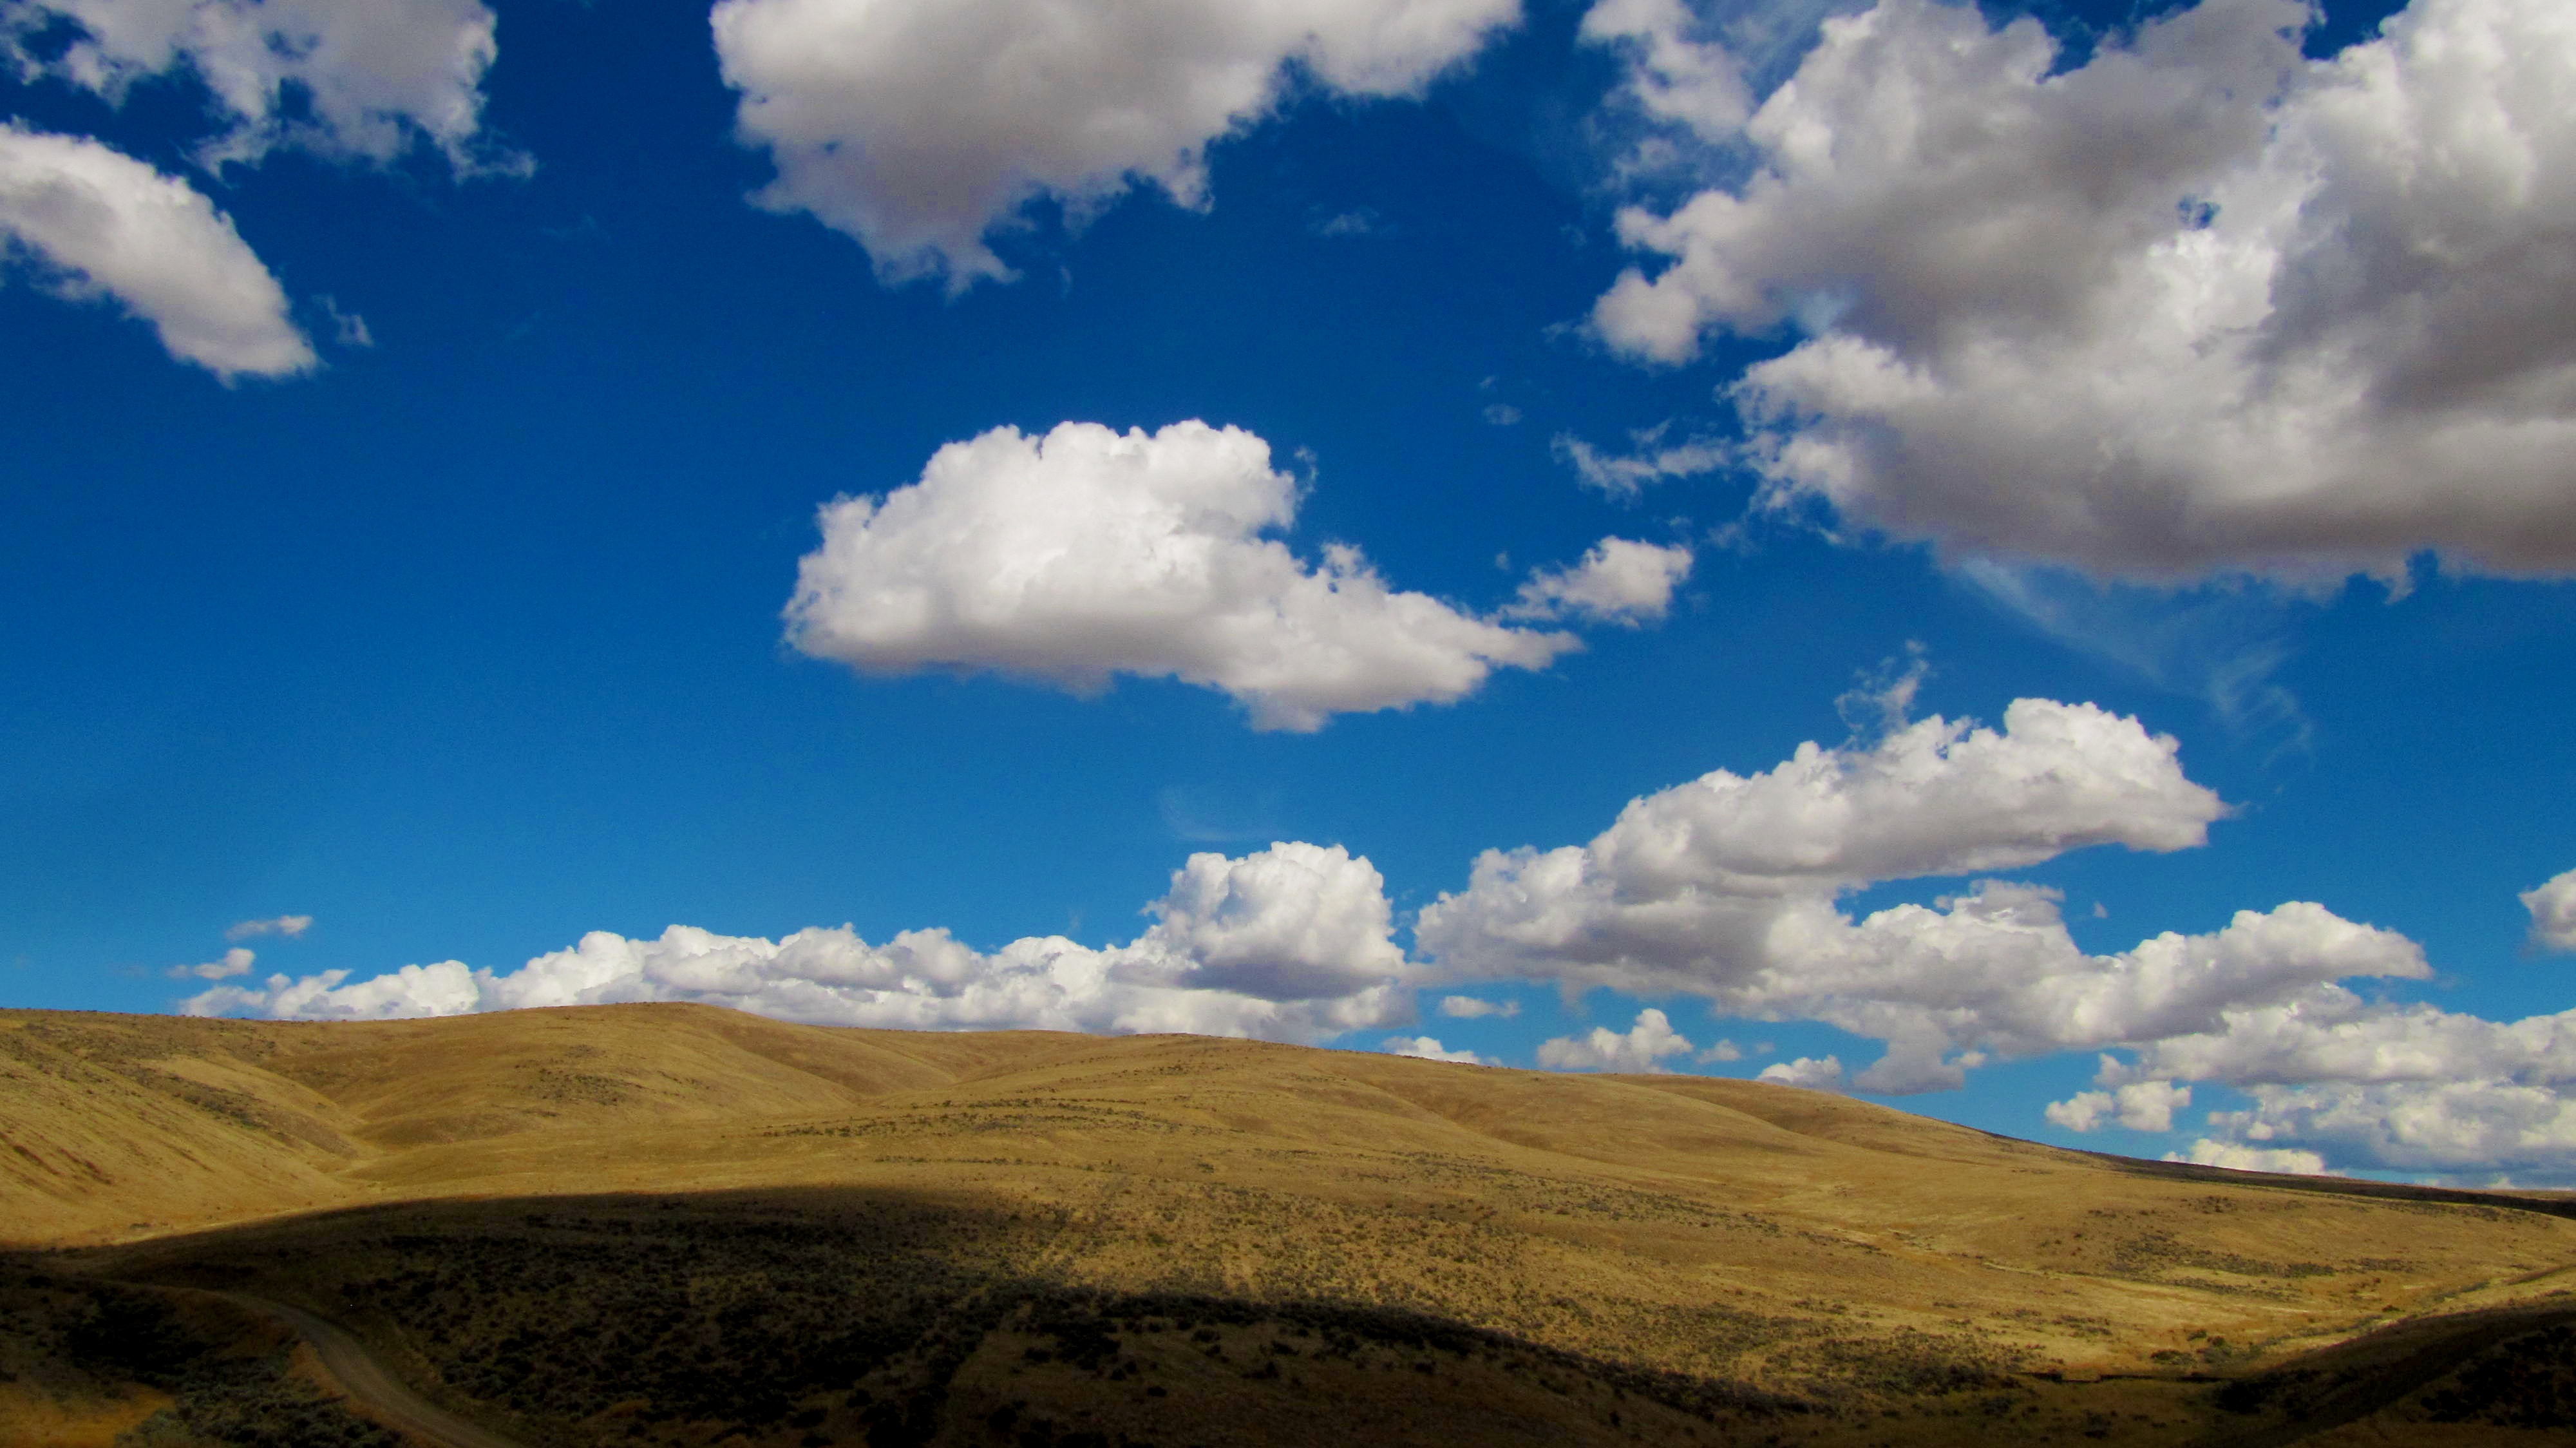
landscape, nature, horizon, wilderness, mountain, cloud, sky, field, prairie, hill, panoramic, scenic, cumulus, plain, cloudscape, clouds, grassland, badlands, plateau, vista, ecosystem, steppe, landform, big sky, meteorological phenomenon, eastern washington, natural environment, geographical feature, mountainous landforms, scrub land, high desert